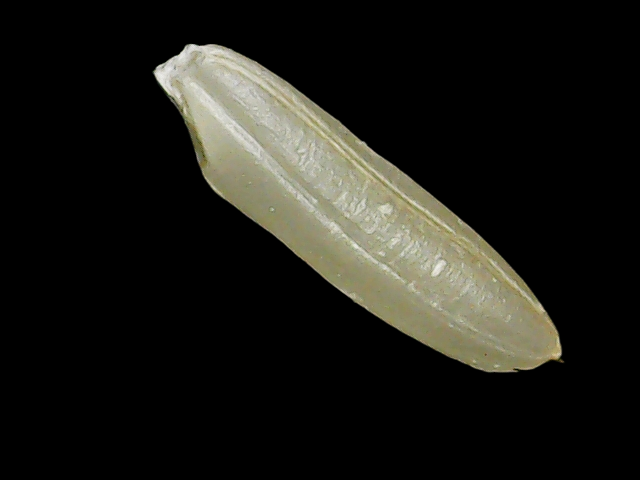
Rice variety: Binadhan26